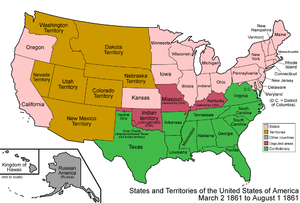
Cette page concerne des événements d'actualité qui se sont produits durant l'année 1861 du calendrier grégorien aux États-Unis.
Cet article retrace la chronologie de l'évolution territoriale des États-Unis. Il liste les modifications géographiques intérieures et extérieures de ce pays.